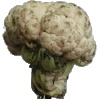
Label: cauliflower